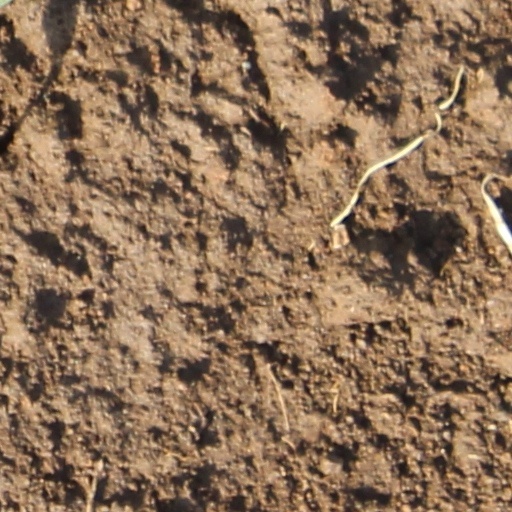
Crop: wheat